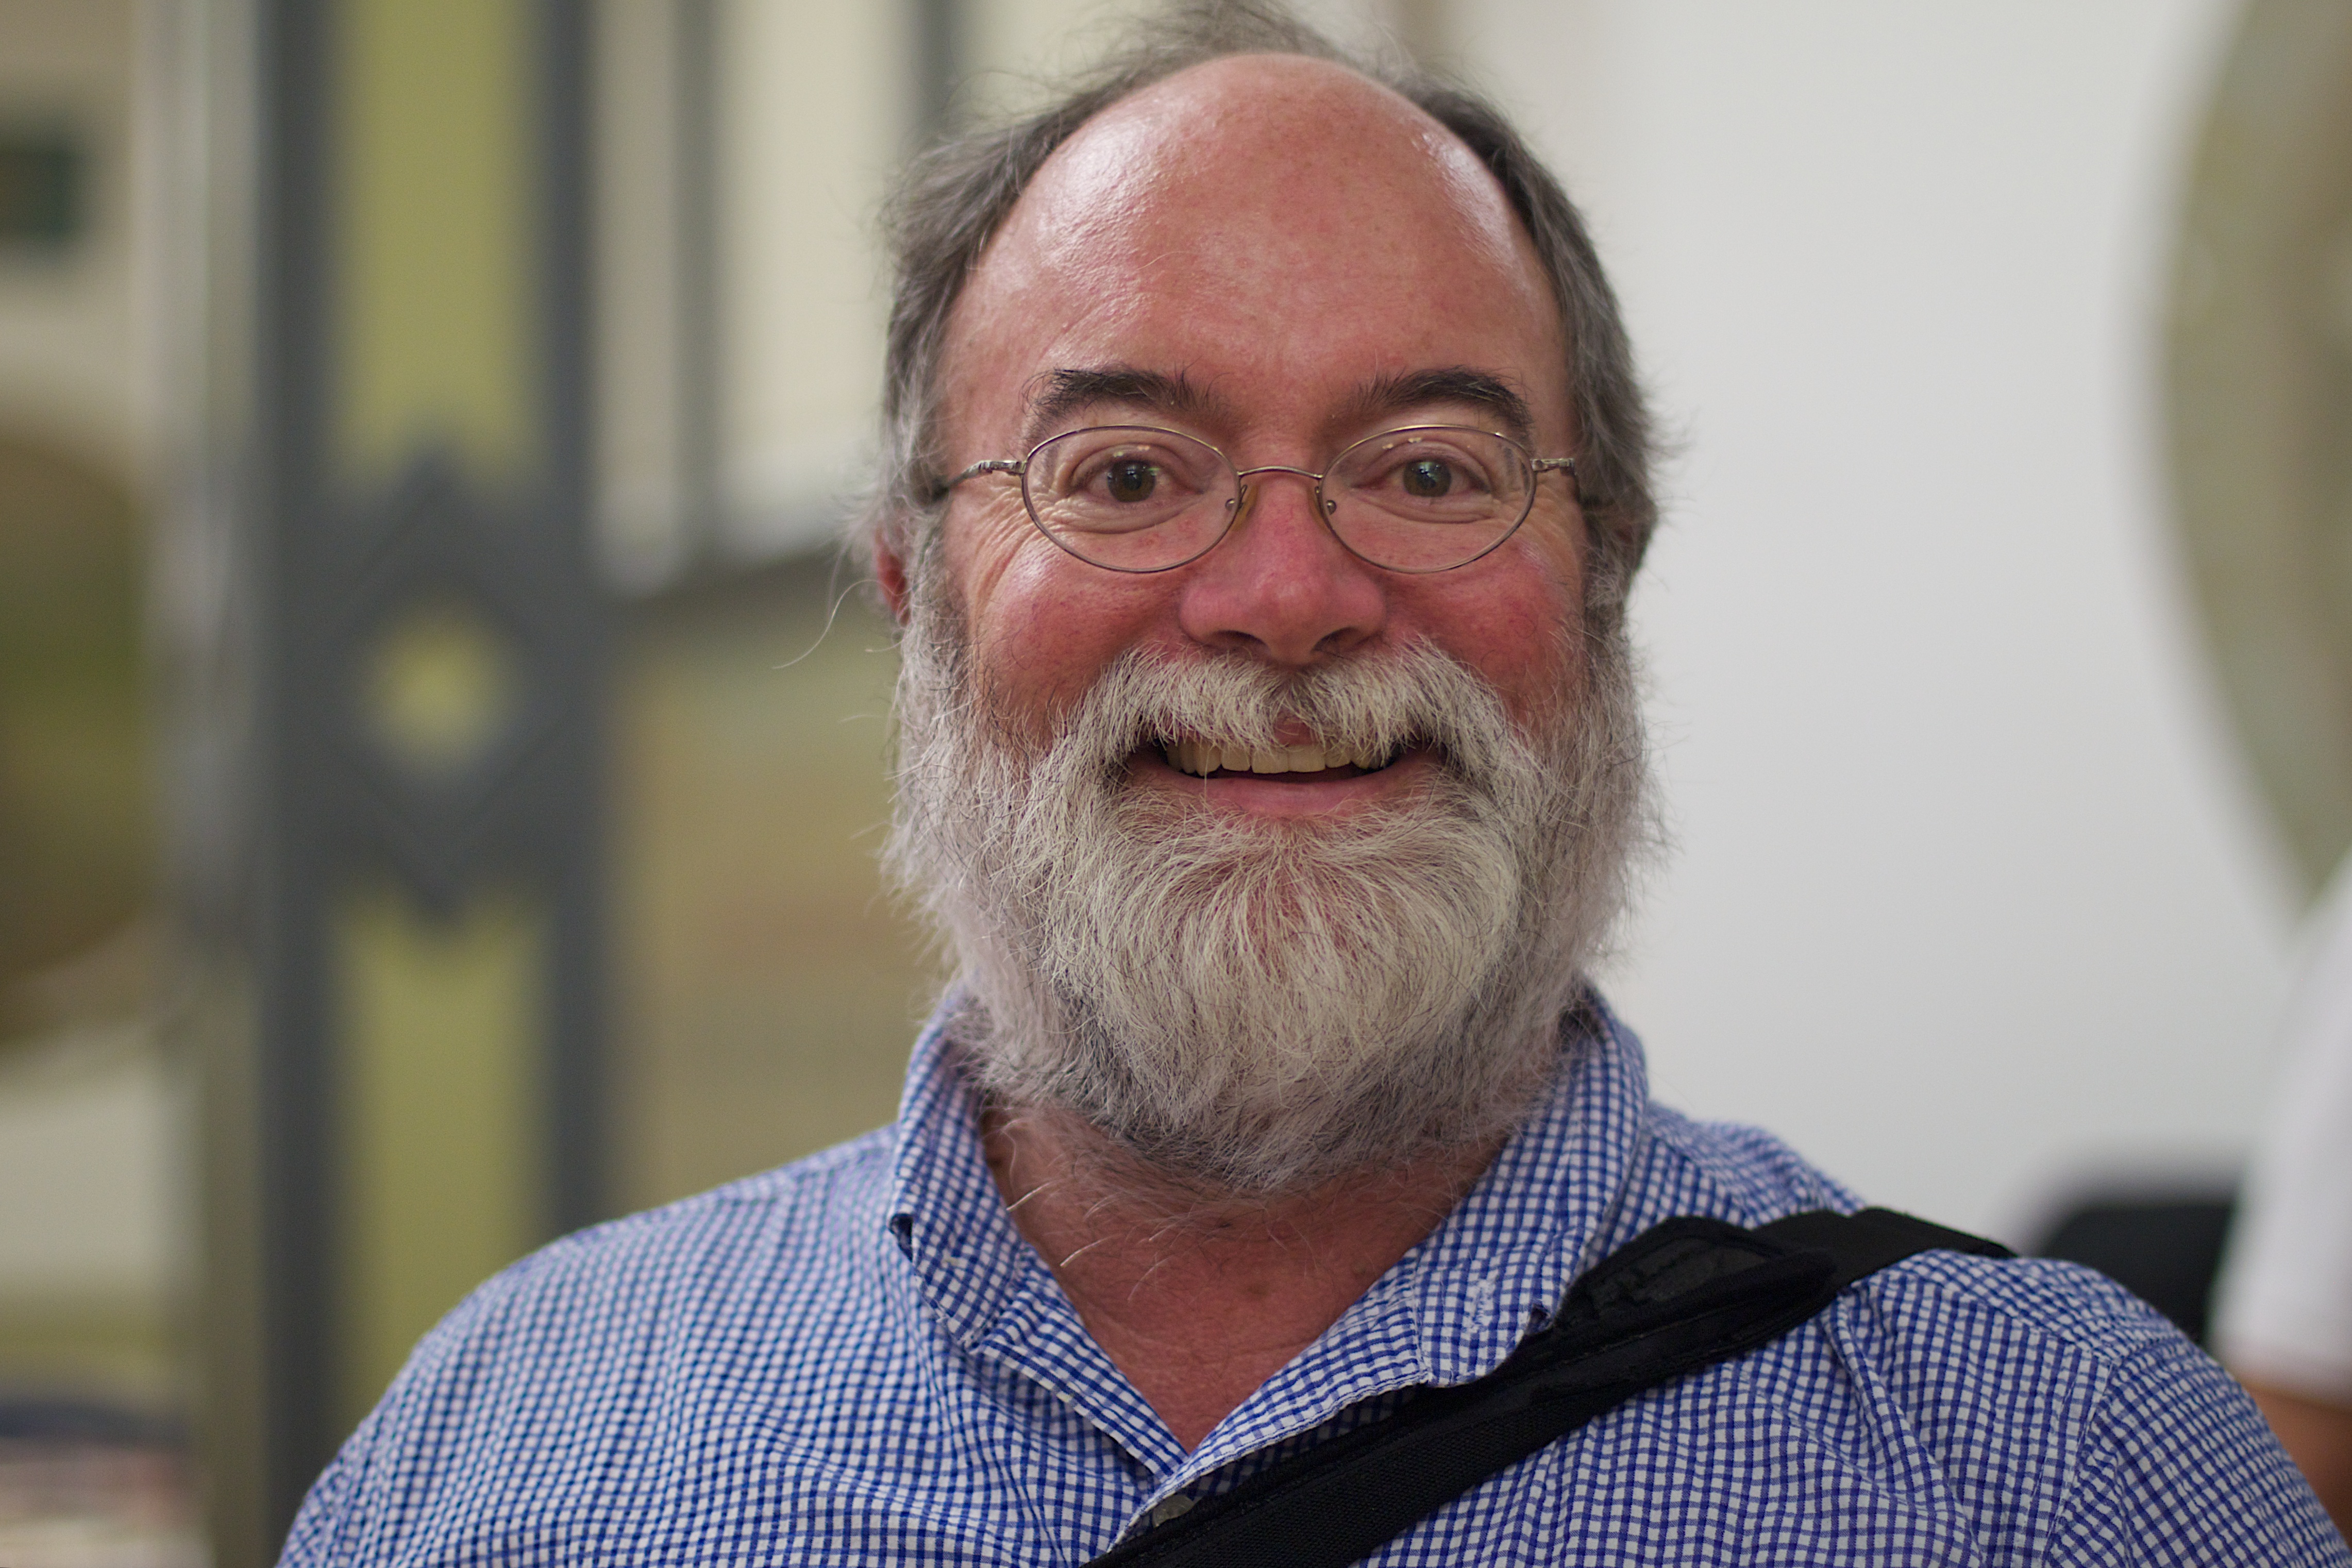
person, hair, portrait, profession, beard, senior citizen, umwfa12, facial hair